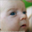
Label: baby